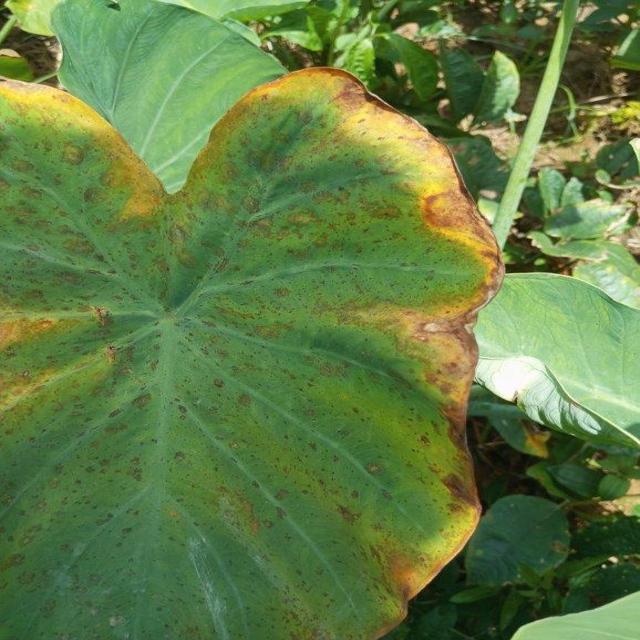
Label: Mid_Blight